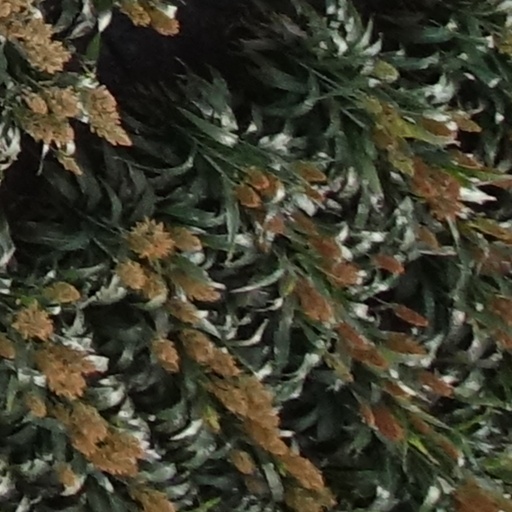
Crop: sorghum